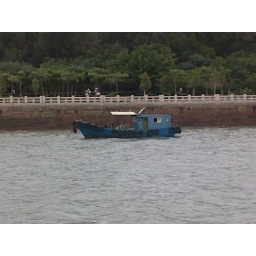
Fishing boat in blue paint.